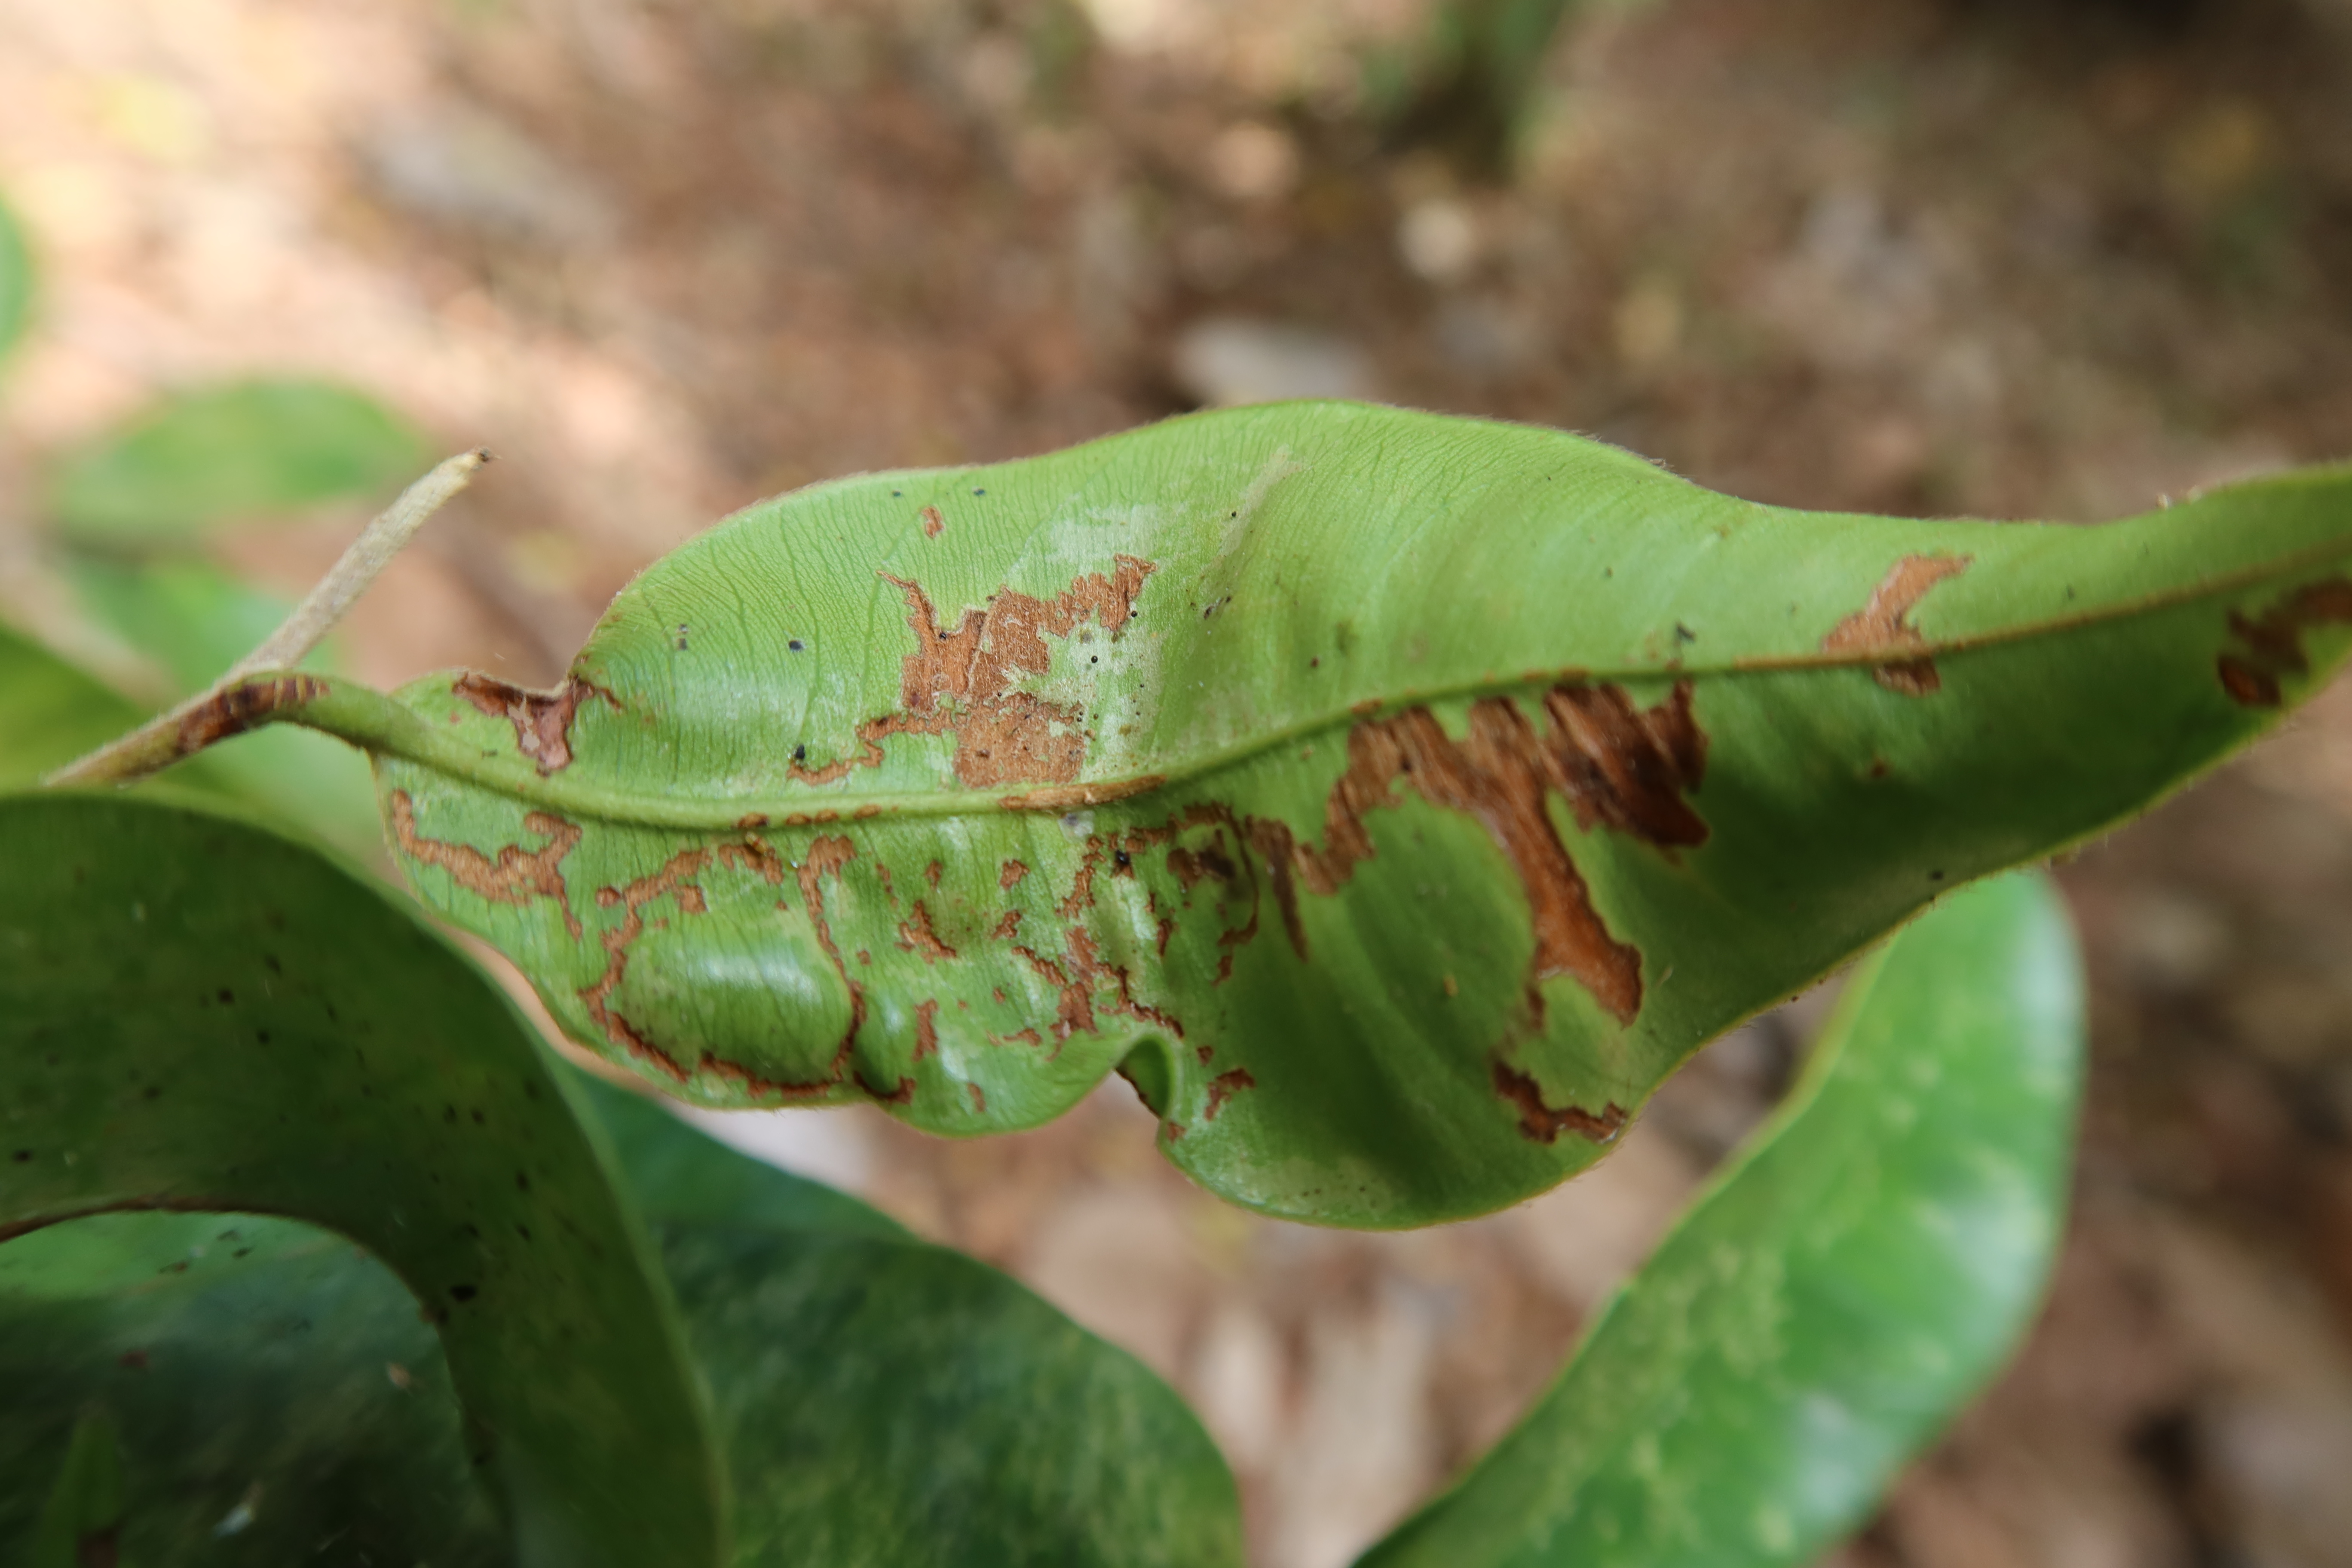
Label: Brown spots